Sport in London

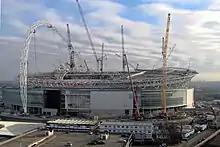
The new Wembley Stadium during construction

London has hosted the Summer Olympics in 1908 at White City and 1948 at Wembley Stadium. In July 2005 London was chosen to host the Games in 2012, making it the first city in the world to host the Summer Olympics three times.